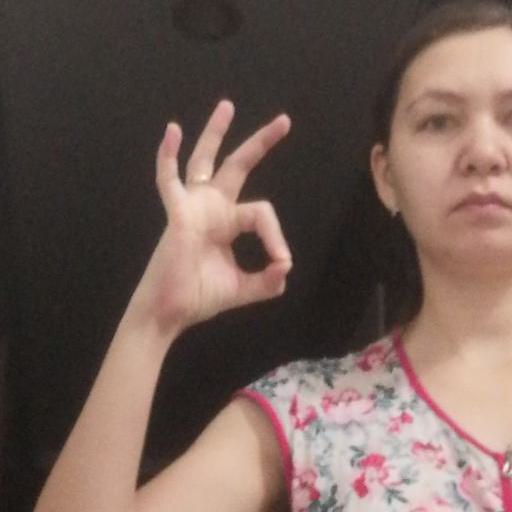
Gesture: ok